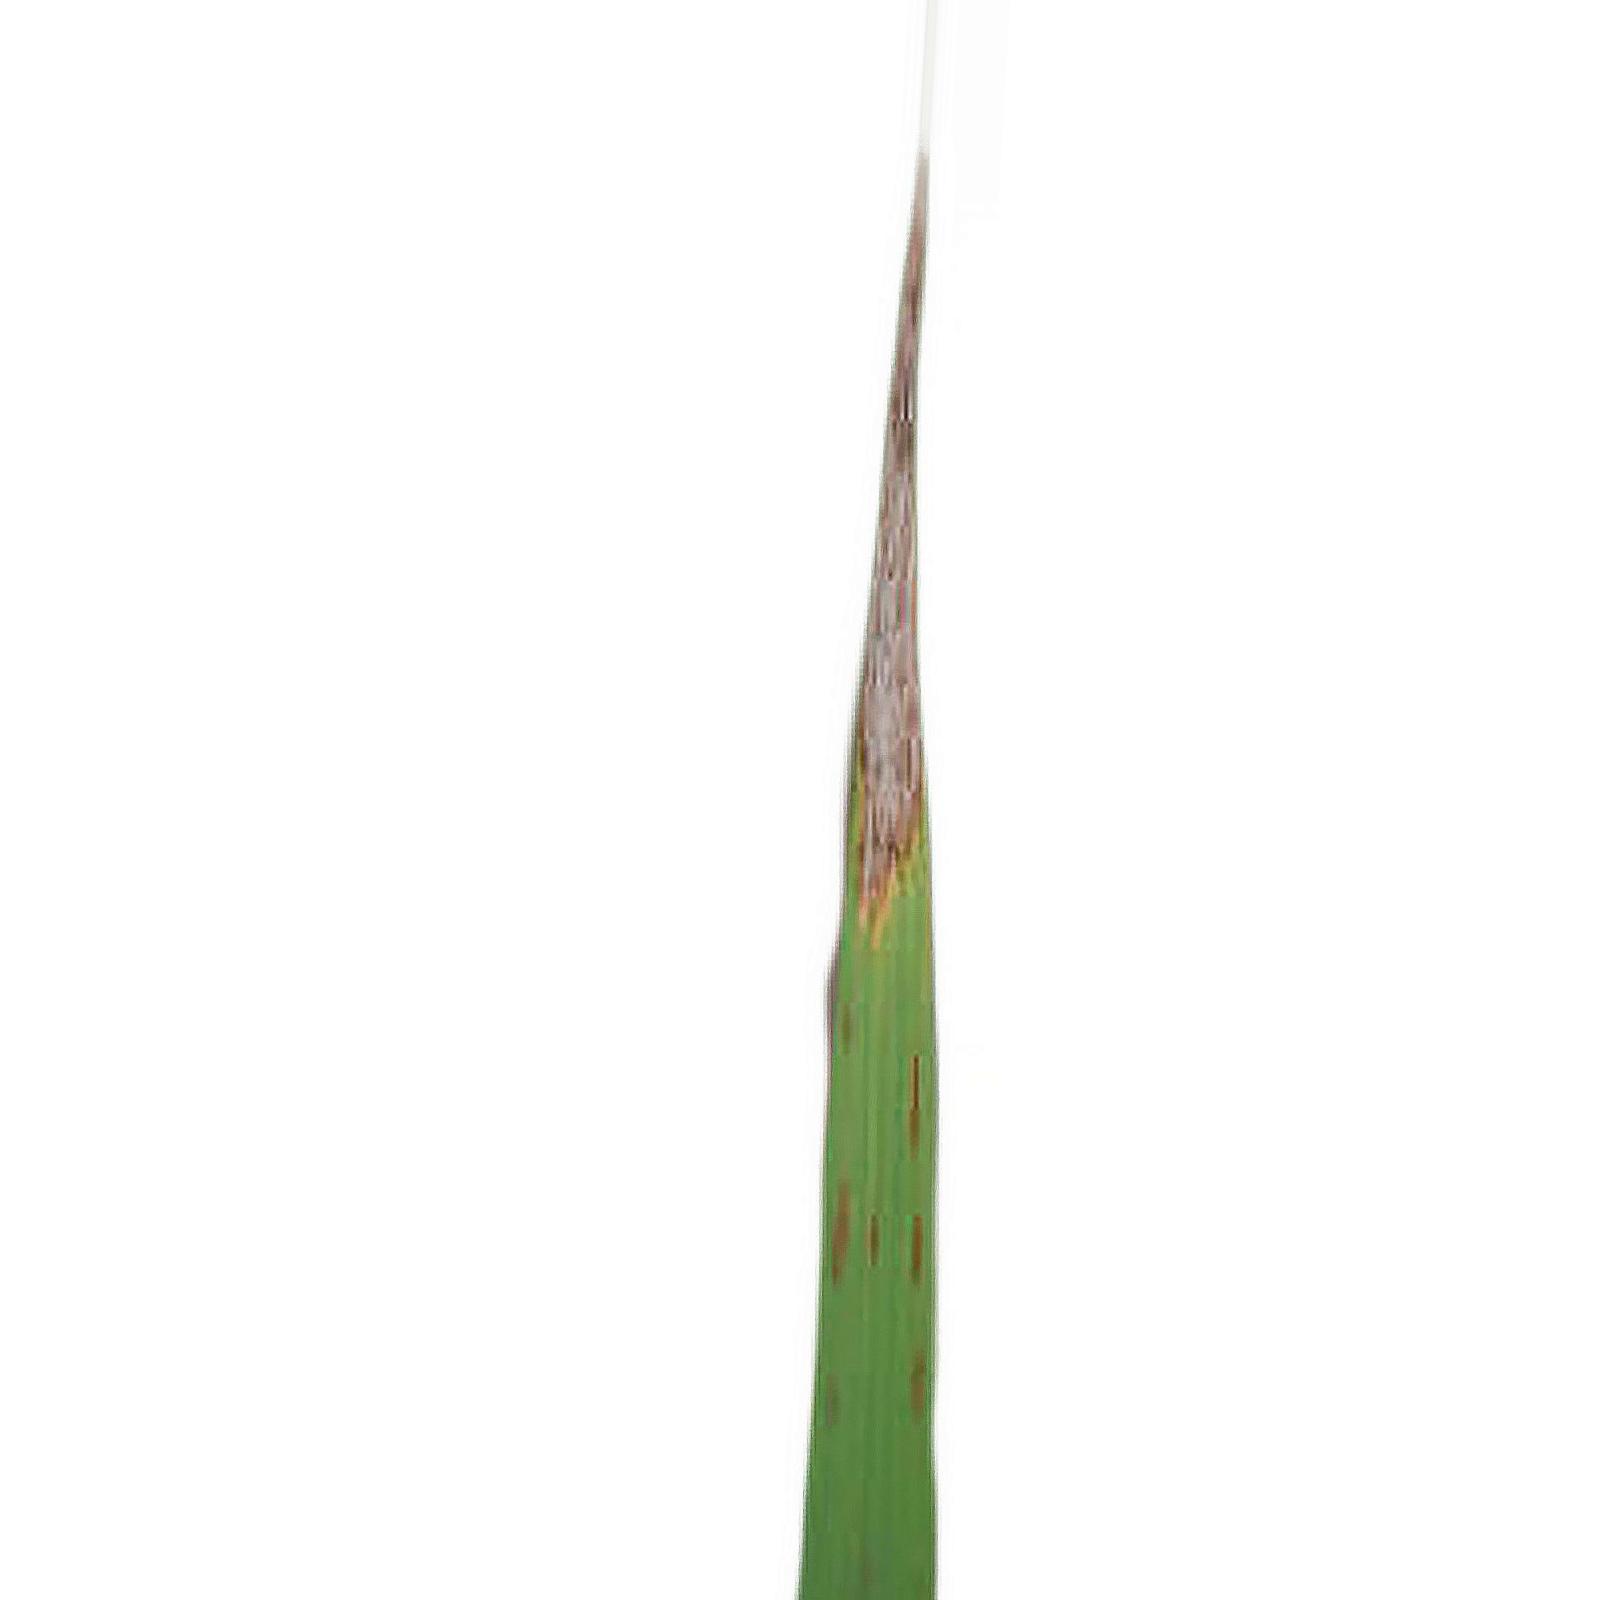
Nhãn: Bệnh Cháy lá ( Leaf scald )